Surprise album

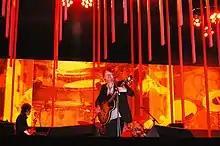
Radiohead on tour for their 2007 surprise album "In Rainbows"

English musician David Bowie's studio album "Toy", intended for release in March 2001, was originally conceived with the intention of being recorded and released as quickly as possible, foregoing traditional promotional cycles in the process. While the album was ultimately shelved, not seeing an official release until 2021, the concept was regarded by analysts as an early precursor to the surprise album model.